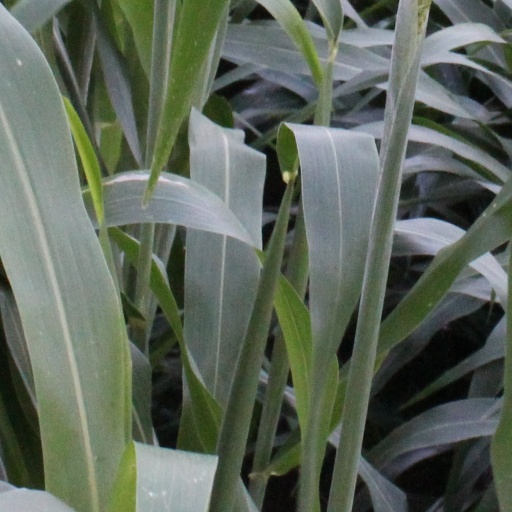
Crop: sorghum